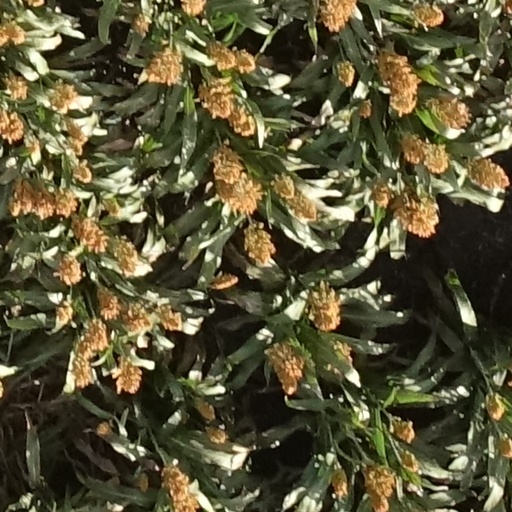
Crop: sorghum